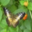
Label: butterfly